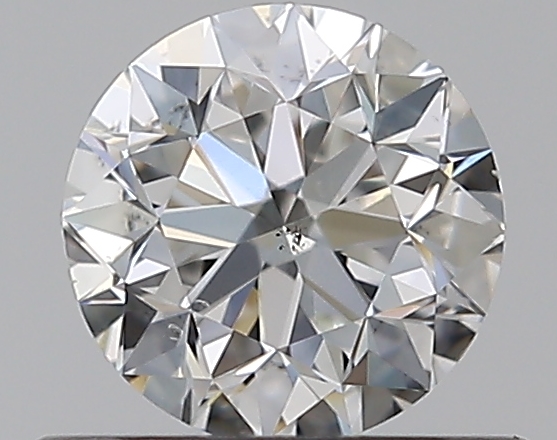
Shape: round
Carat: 0.5
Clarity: SI1
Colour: G
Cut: VG
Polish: EX
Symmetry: VG
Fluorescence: N
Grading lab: GIA
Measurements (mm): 4.93 x 4.98 x 3.22